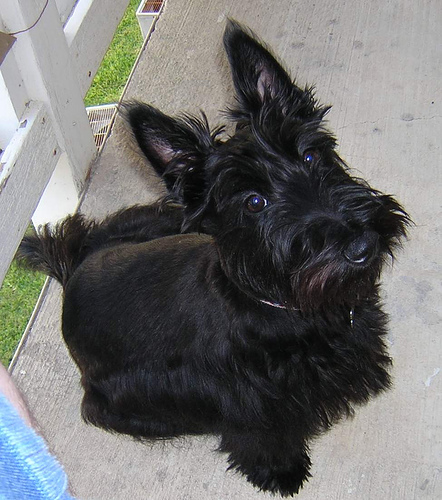
Animal: dog
Breed: scottish terrier